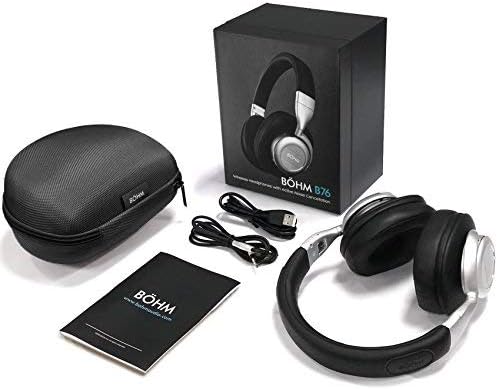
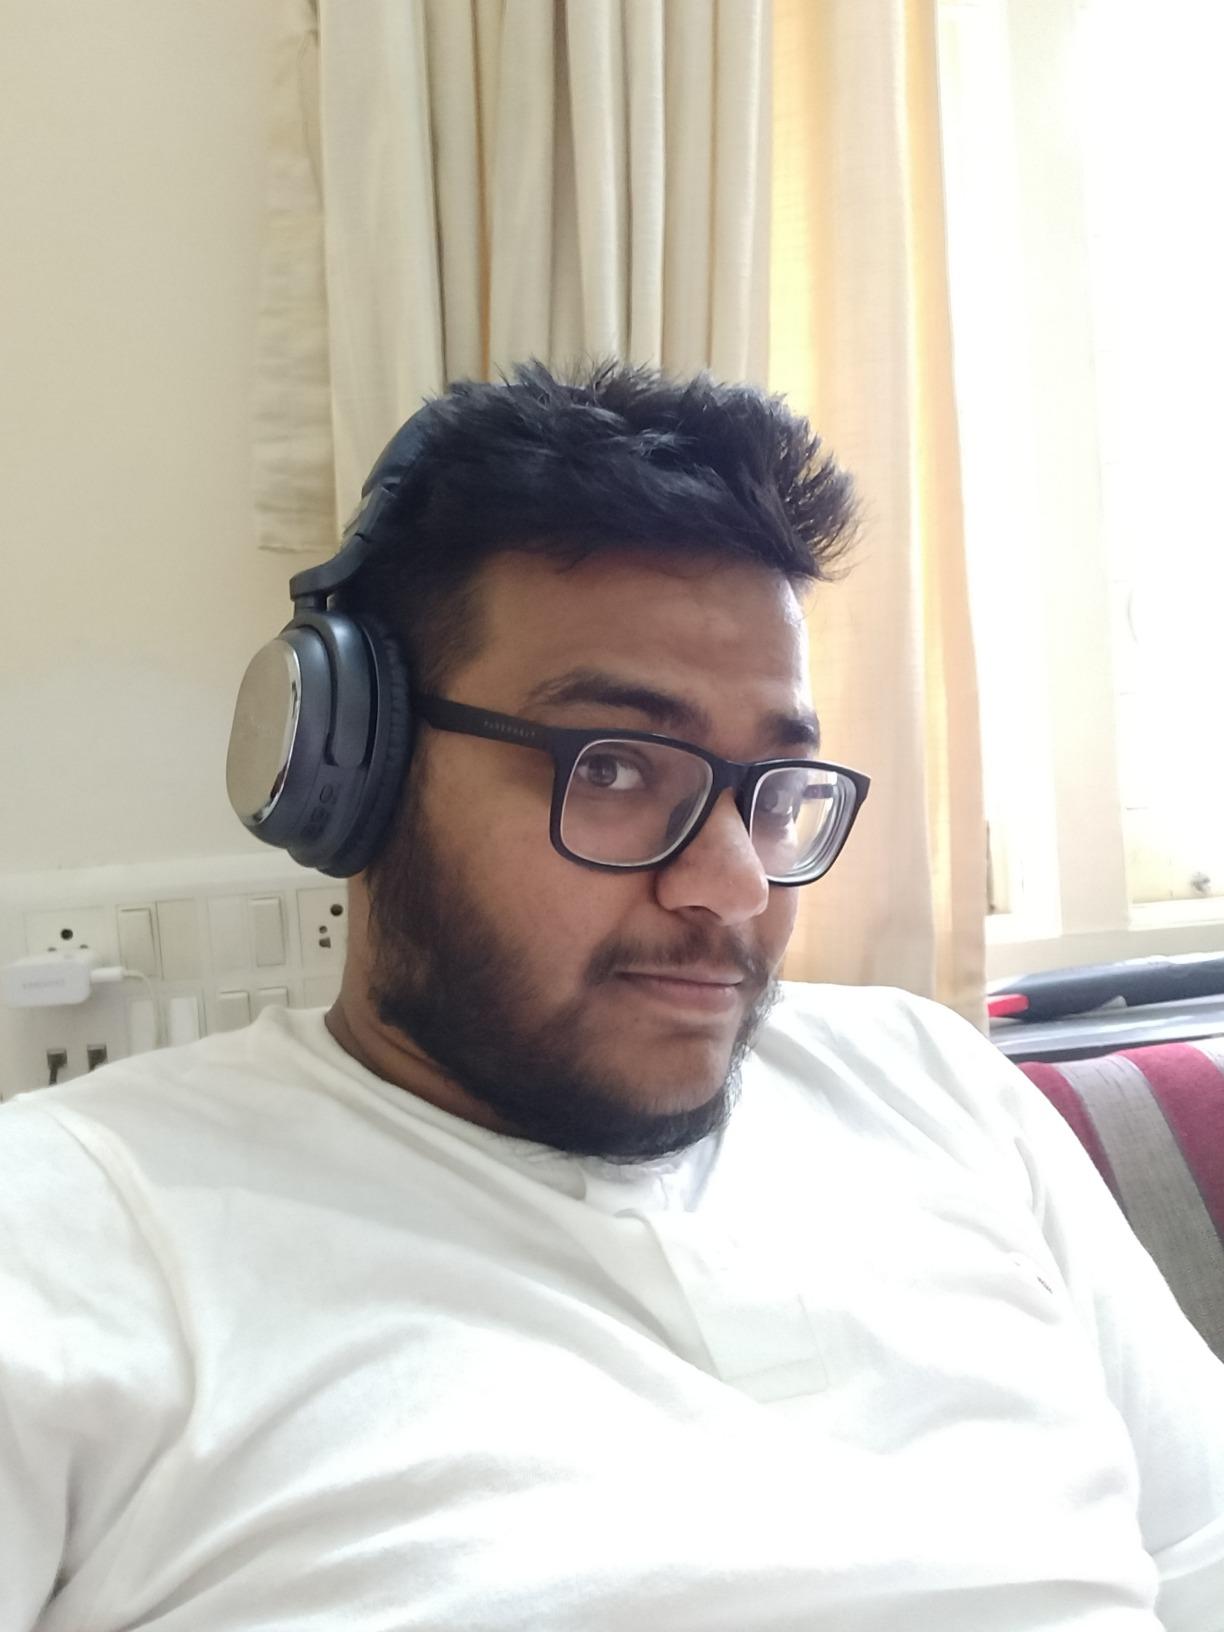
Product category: headphones
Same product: no